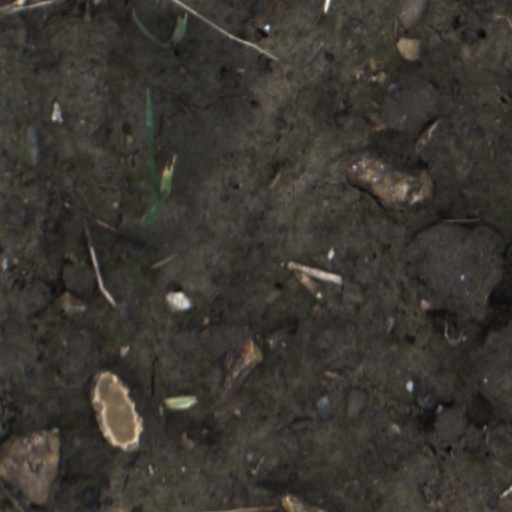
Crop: wheat